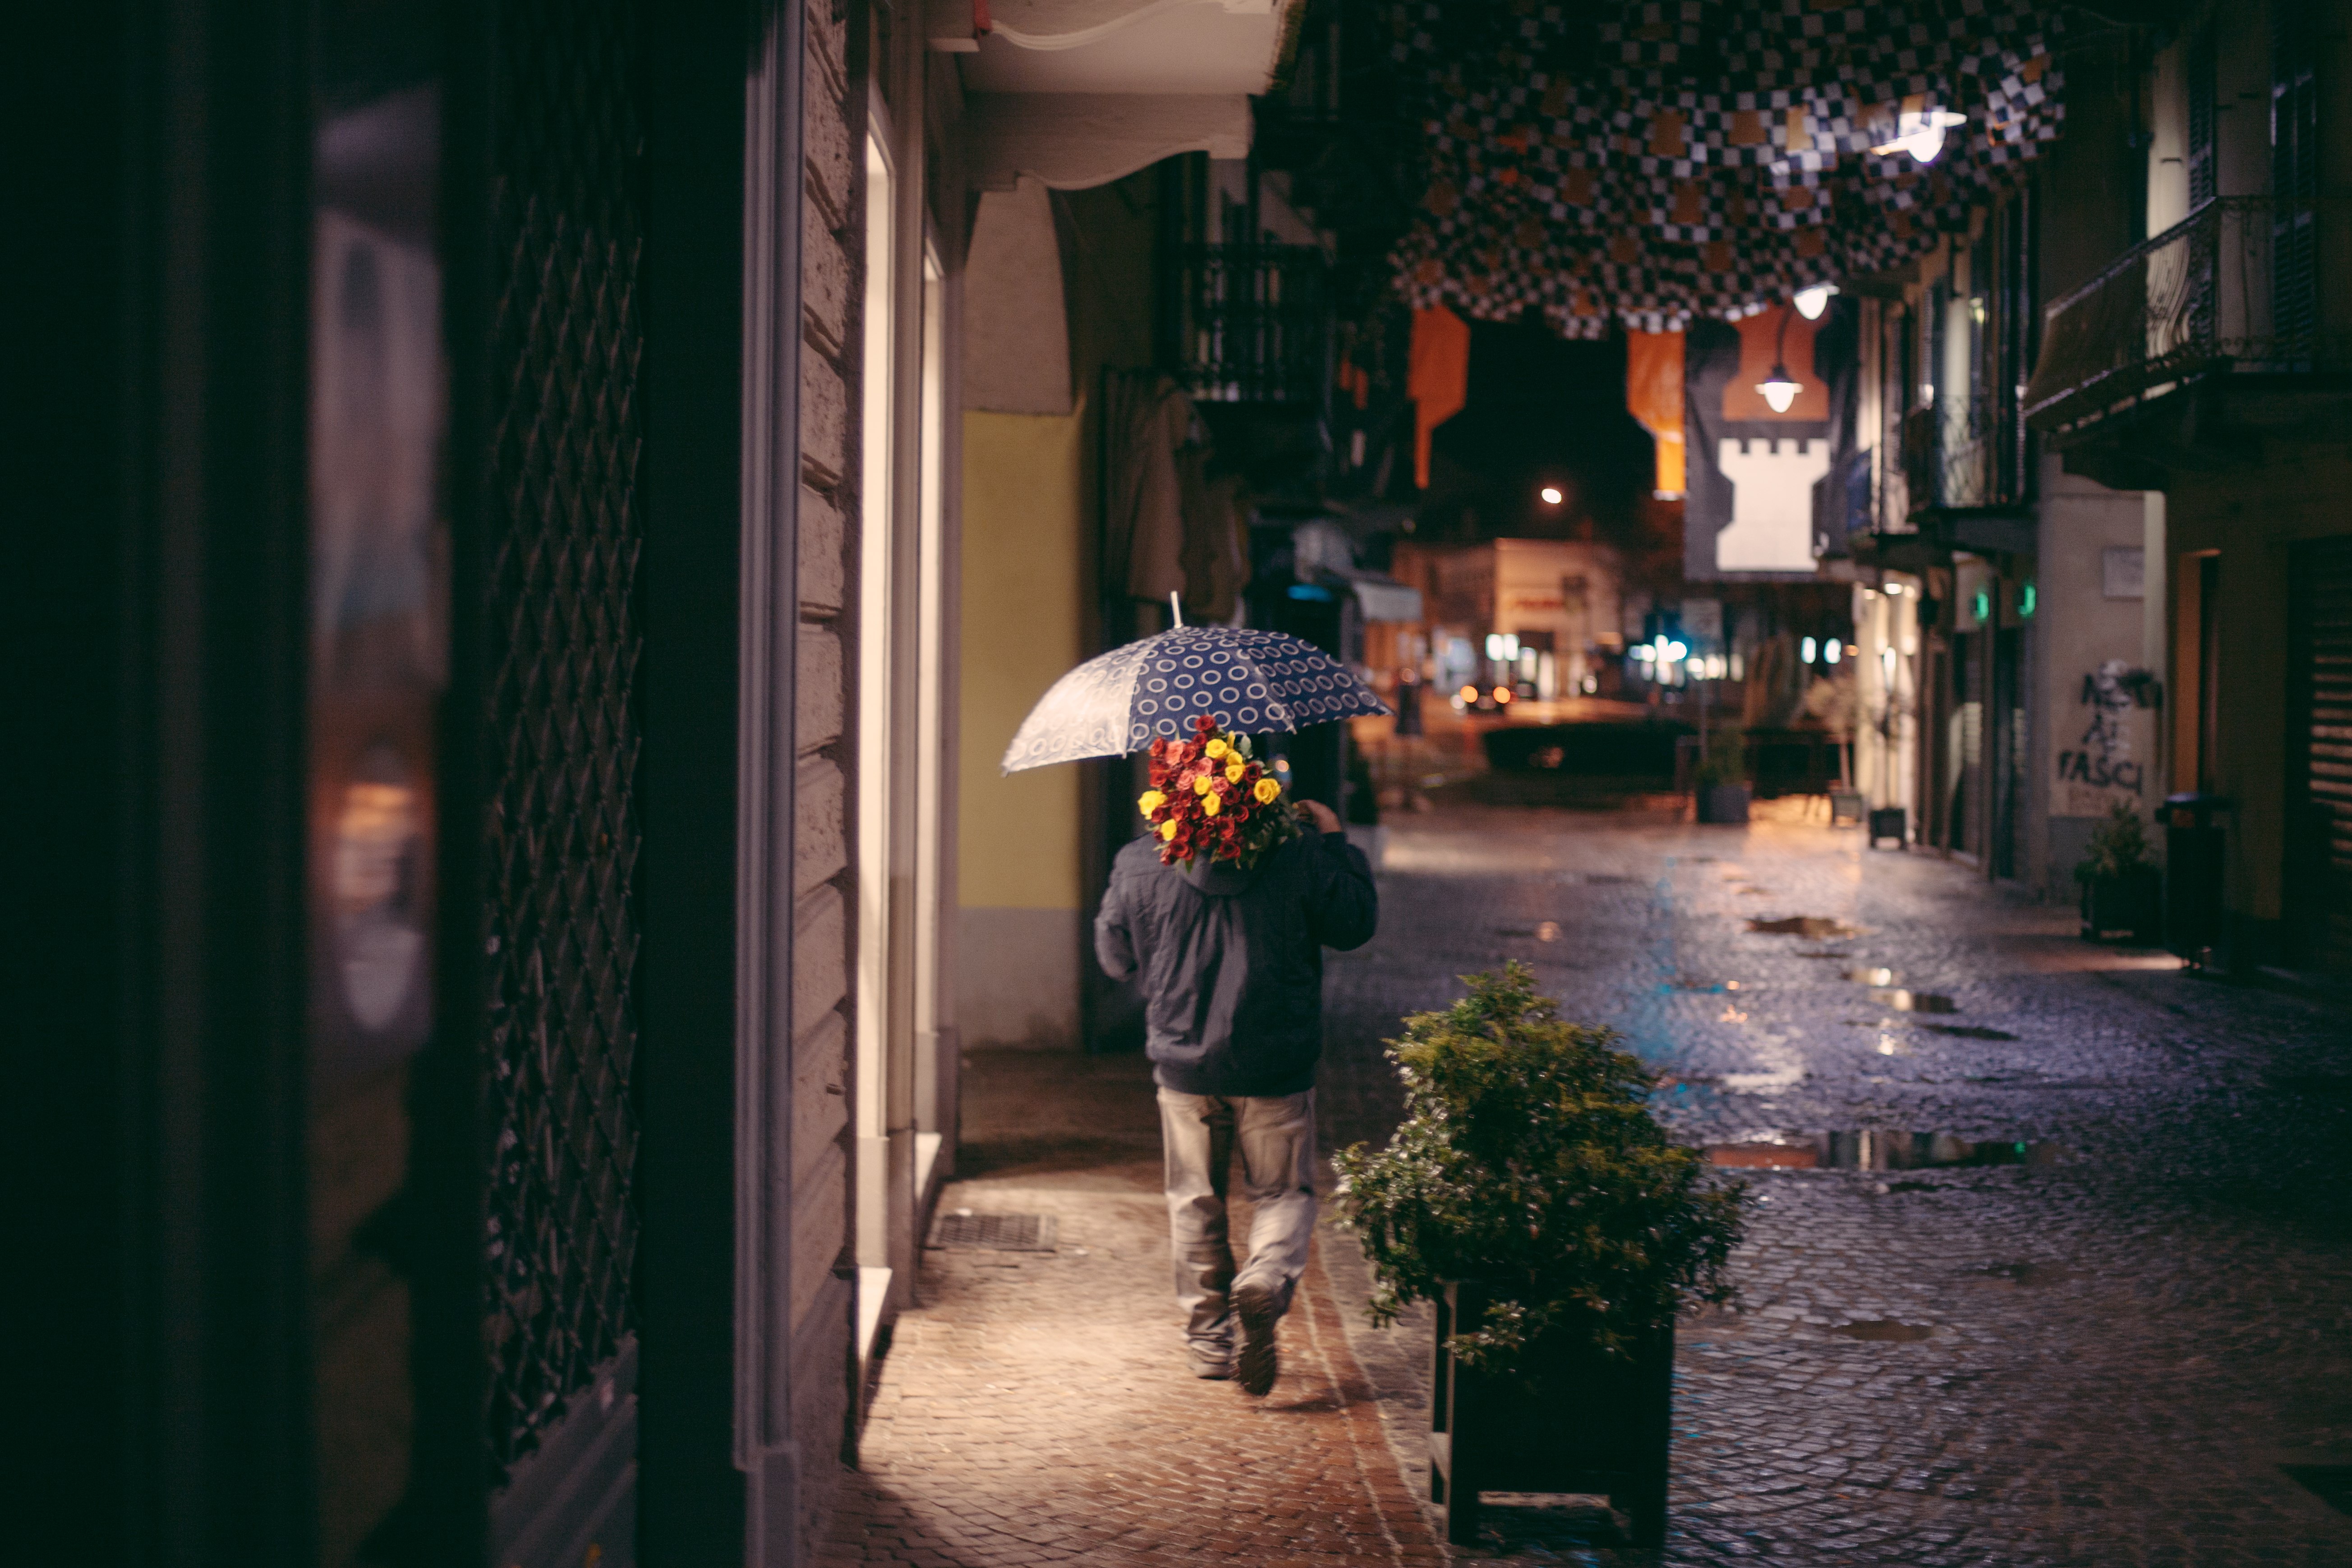
photograph, street, alley, town, yellow, snapshot, standing, lighting, road, infrastructure, umbrella, atmosphere, photography, Tints and shades, night, evening, pedestrian, street light, temple, fashion accessory, road surface